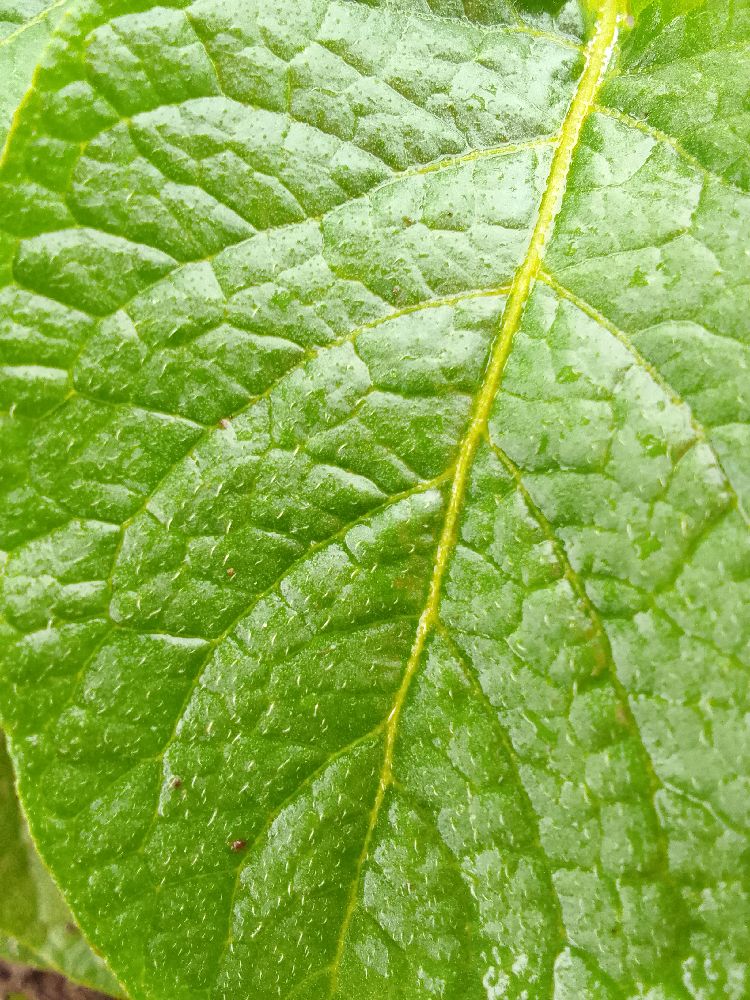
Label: Healthy